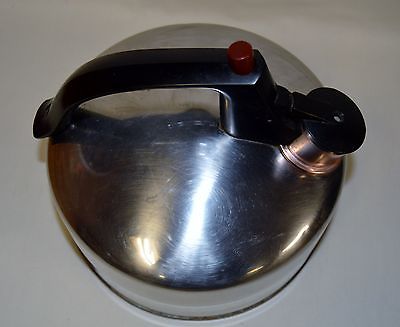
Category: kettle